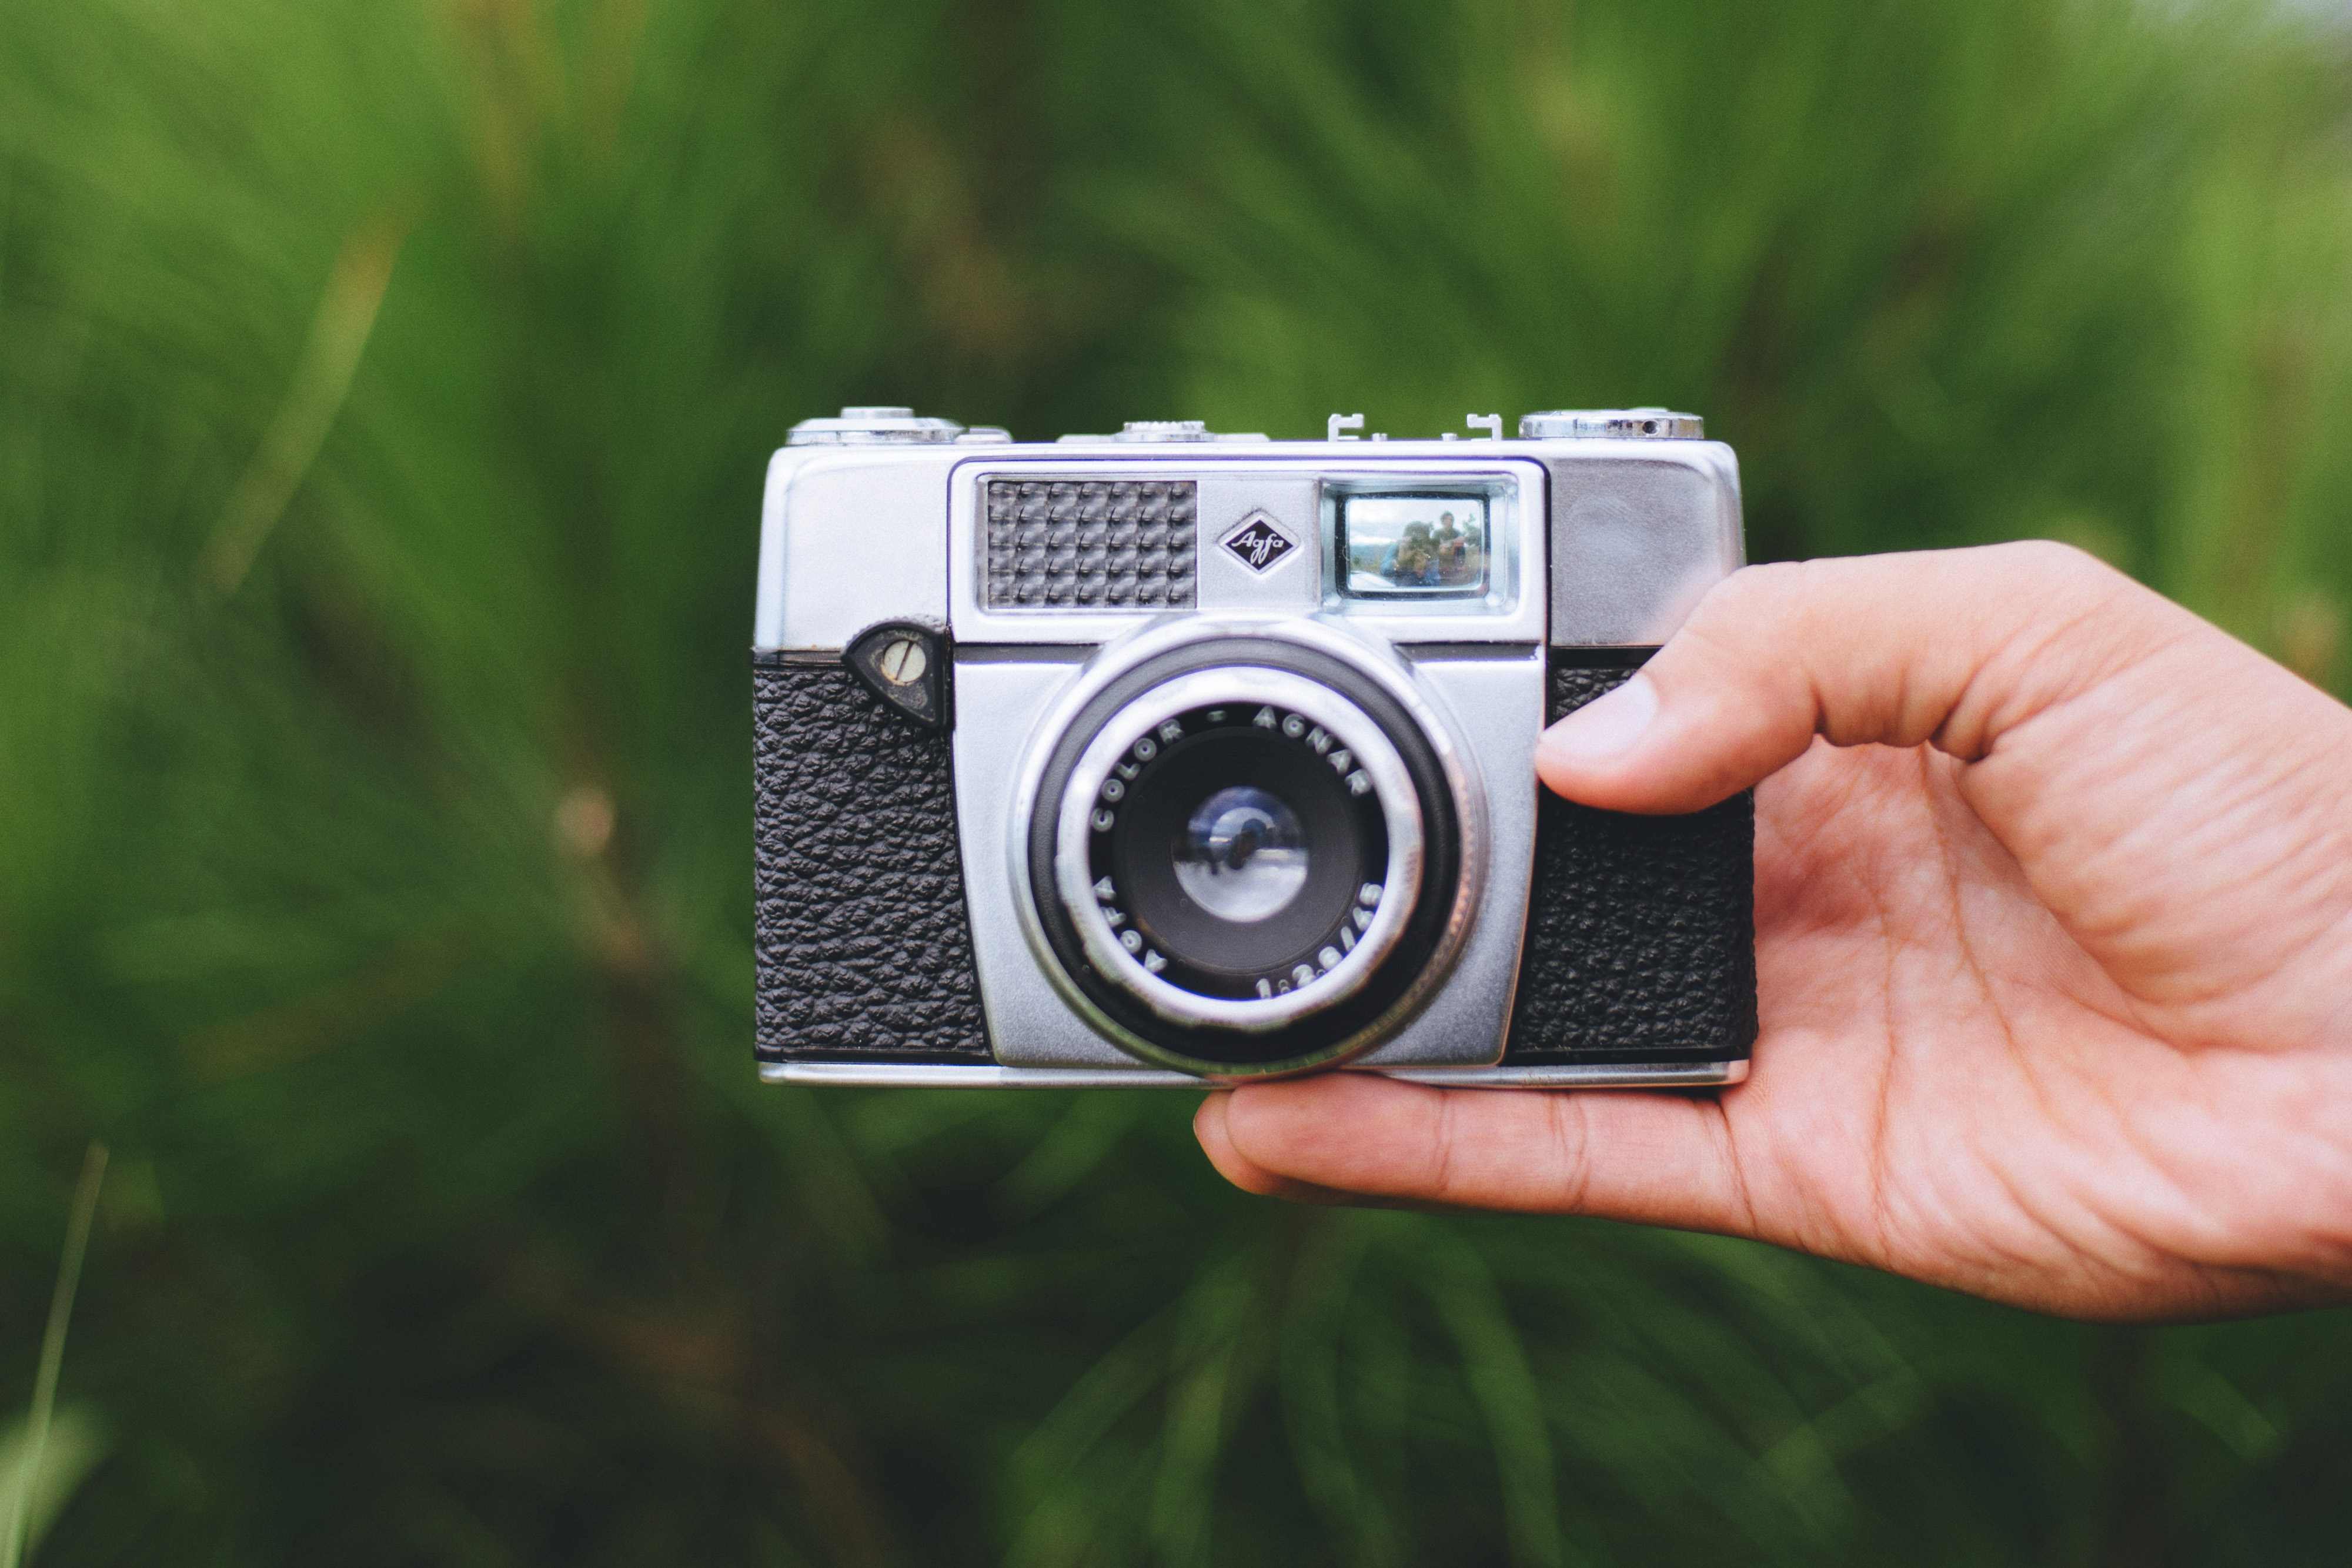
Point and shoot camera, cameras optics, camera, photograph, electronics, digital camera, camera accessory, product, photography, camera lens, hand, technology, stock photography, mirrorless interchangeable lens camera, film camera, macro photography, Colorfulness, lens